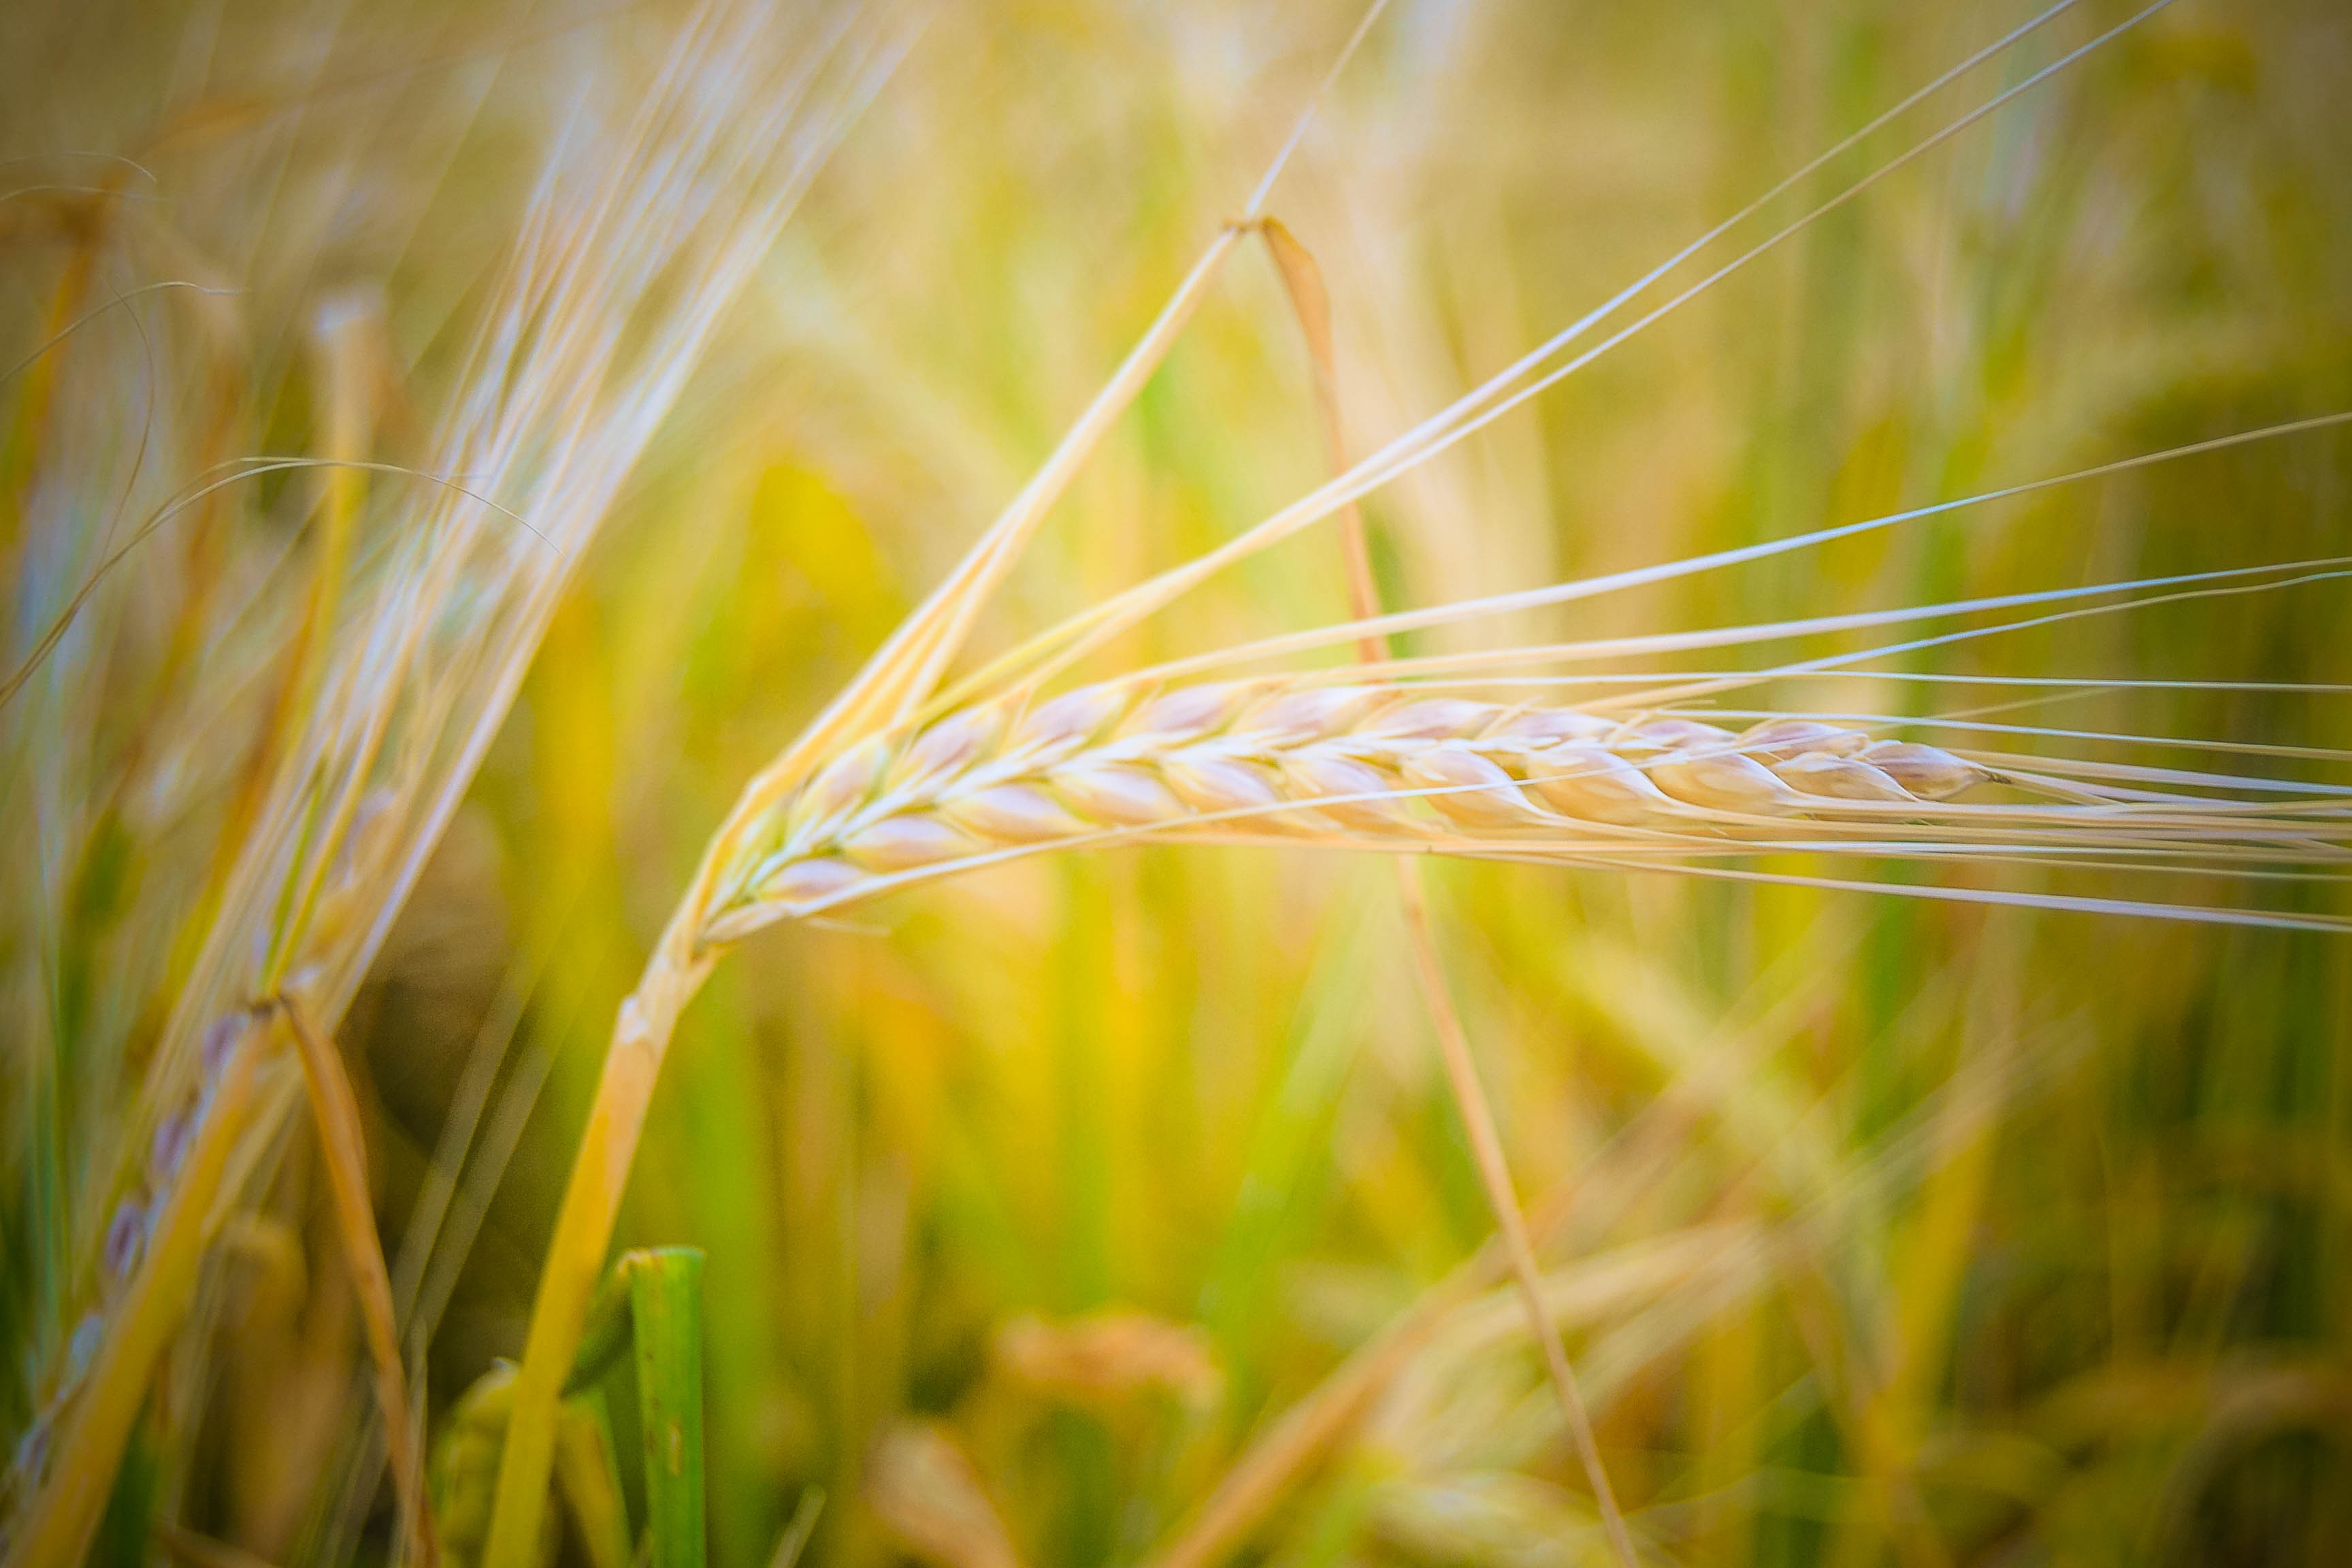
nature, grass, plant, field, meadow, barley, wheat, prairie, sunlight, morning, leaf, flower, food, green, crop, agriculture, flora, close up, grassland, rye, macro photography, flowering plant, commodity, kolos, hordeum, grass family, plant stem, land plant, food grain, kolosok